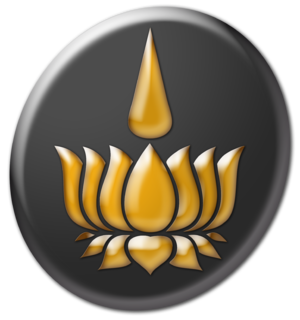
L'Ayyavazhi est une mythologie locale de l'Inde du Sud considérée par ses adeptes comme une religion émergente du XIXᵉ siècle. L'Ayyavazhi n'est pas reconnu officiellement comme religion indépendante par le gouvernement indien. Ses membres sont comptés comme hindous lors des recensements en Inde.